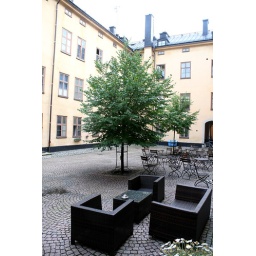
I ate breakfast each morning under that tree and shared my cheese with the birds perched therein.